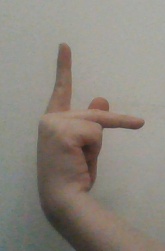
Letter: dha